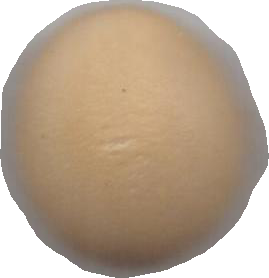
Variety: Dega